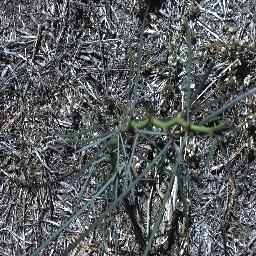
Label: parkinsonia